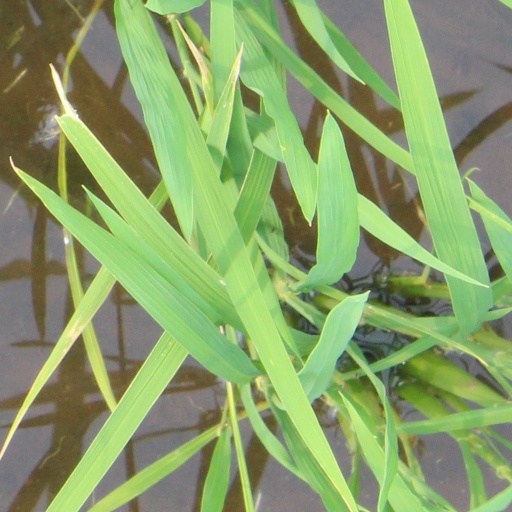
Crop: rice